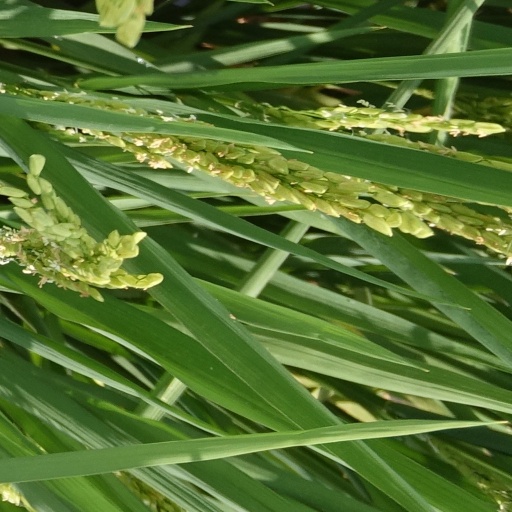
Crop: rice